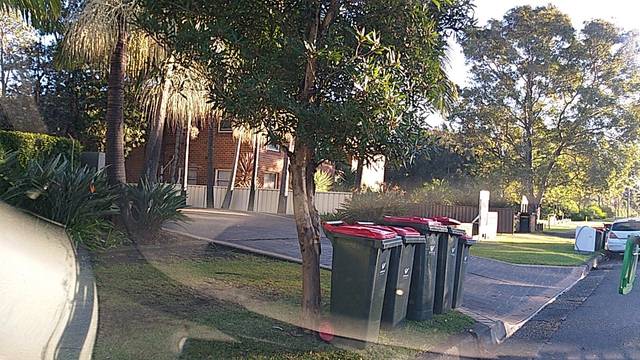
Region: Australia
Coordinates: -34.411, 150.896